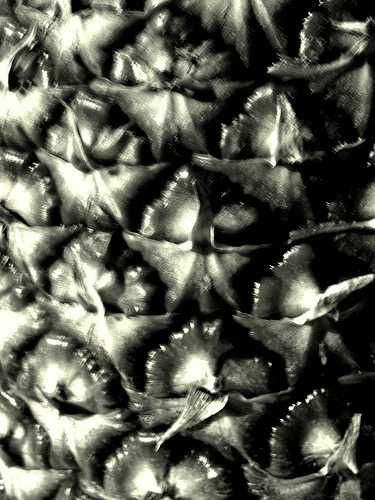
Label: Pineapple